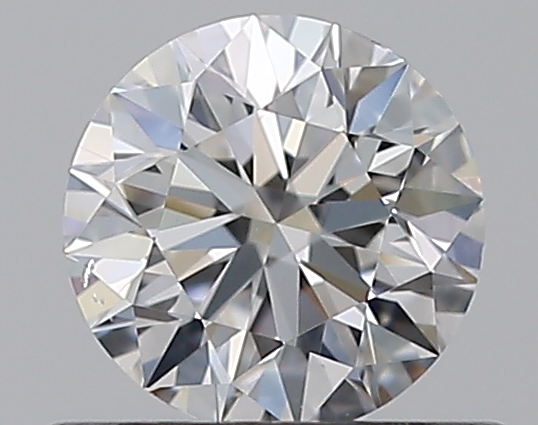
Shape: round
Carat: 0.5
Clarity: VS2
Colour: D
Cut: EX
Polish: EX
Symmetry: EX
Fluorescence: N
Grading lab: GIA
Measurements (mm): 5.03 x 5.08 x 3.17